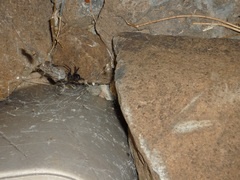
Species: Lactrodectus_hesperus